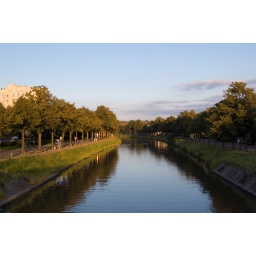
This is the river that runs by my house